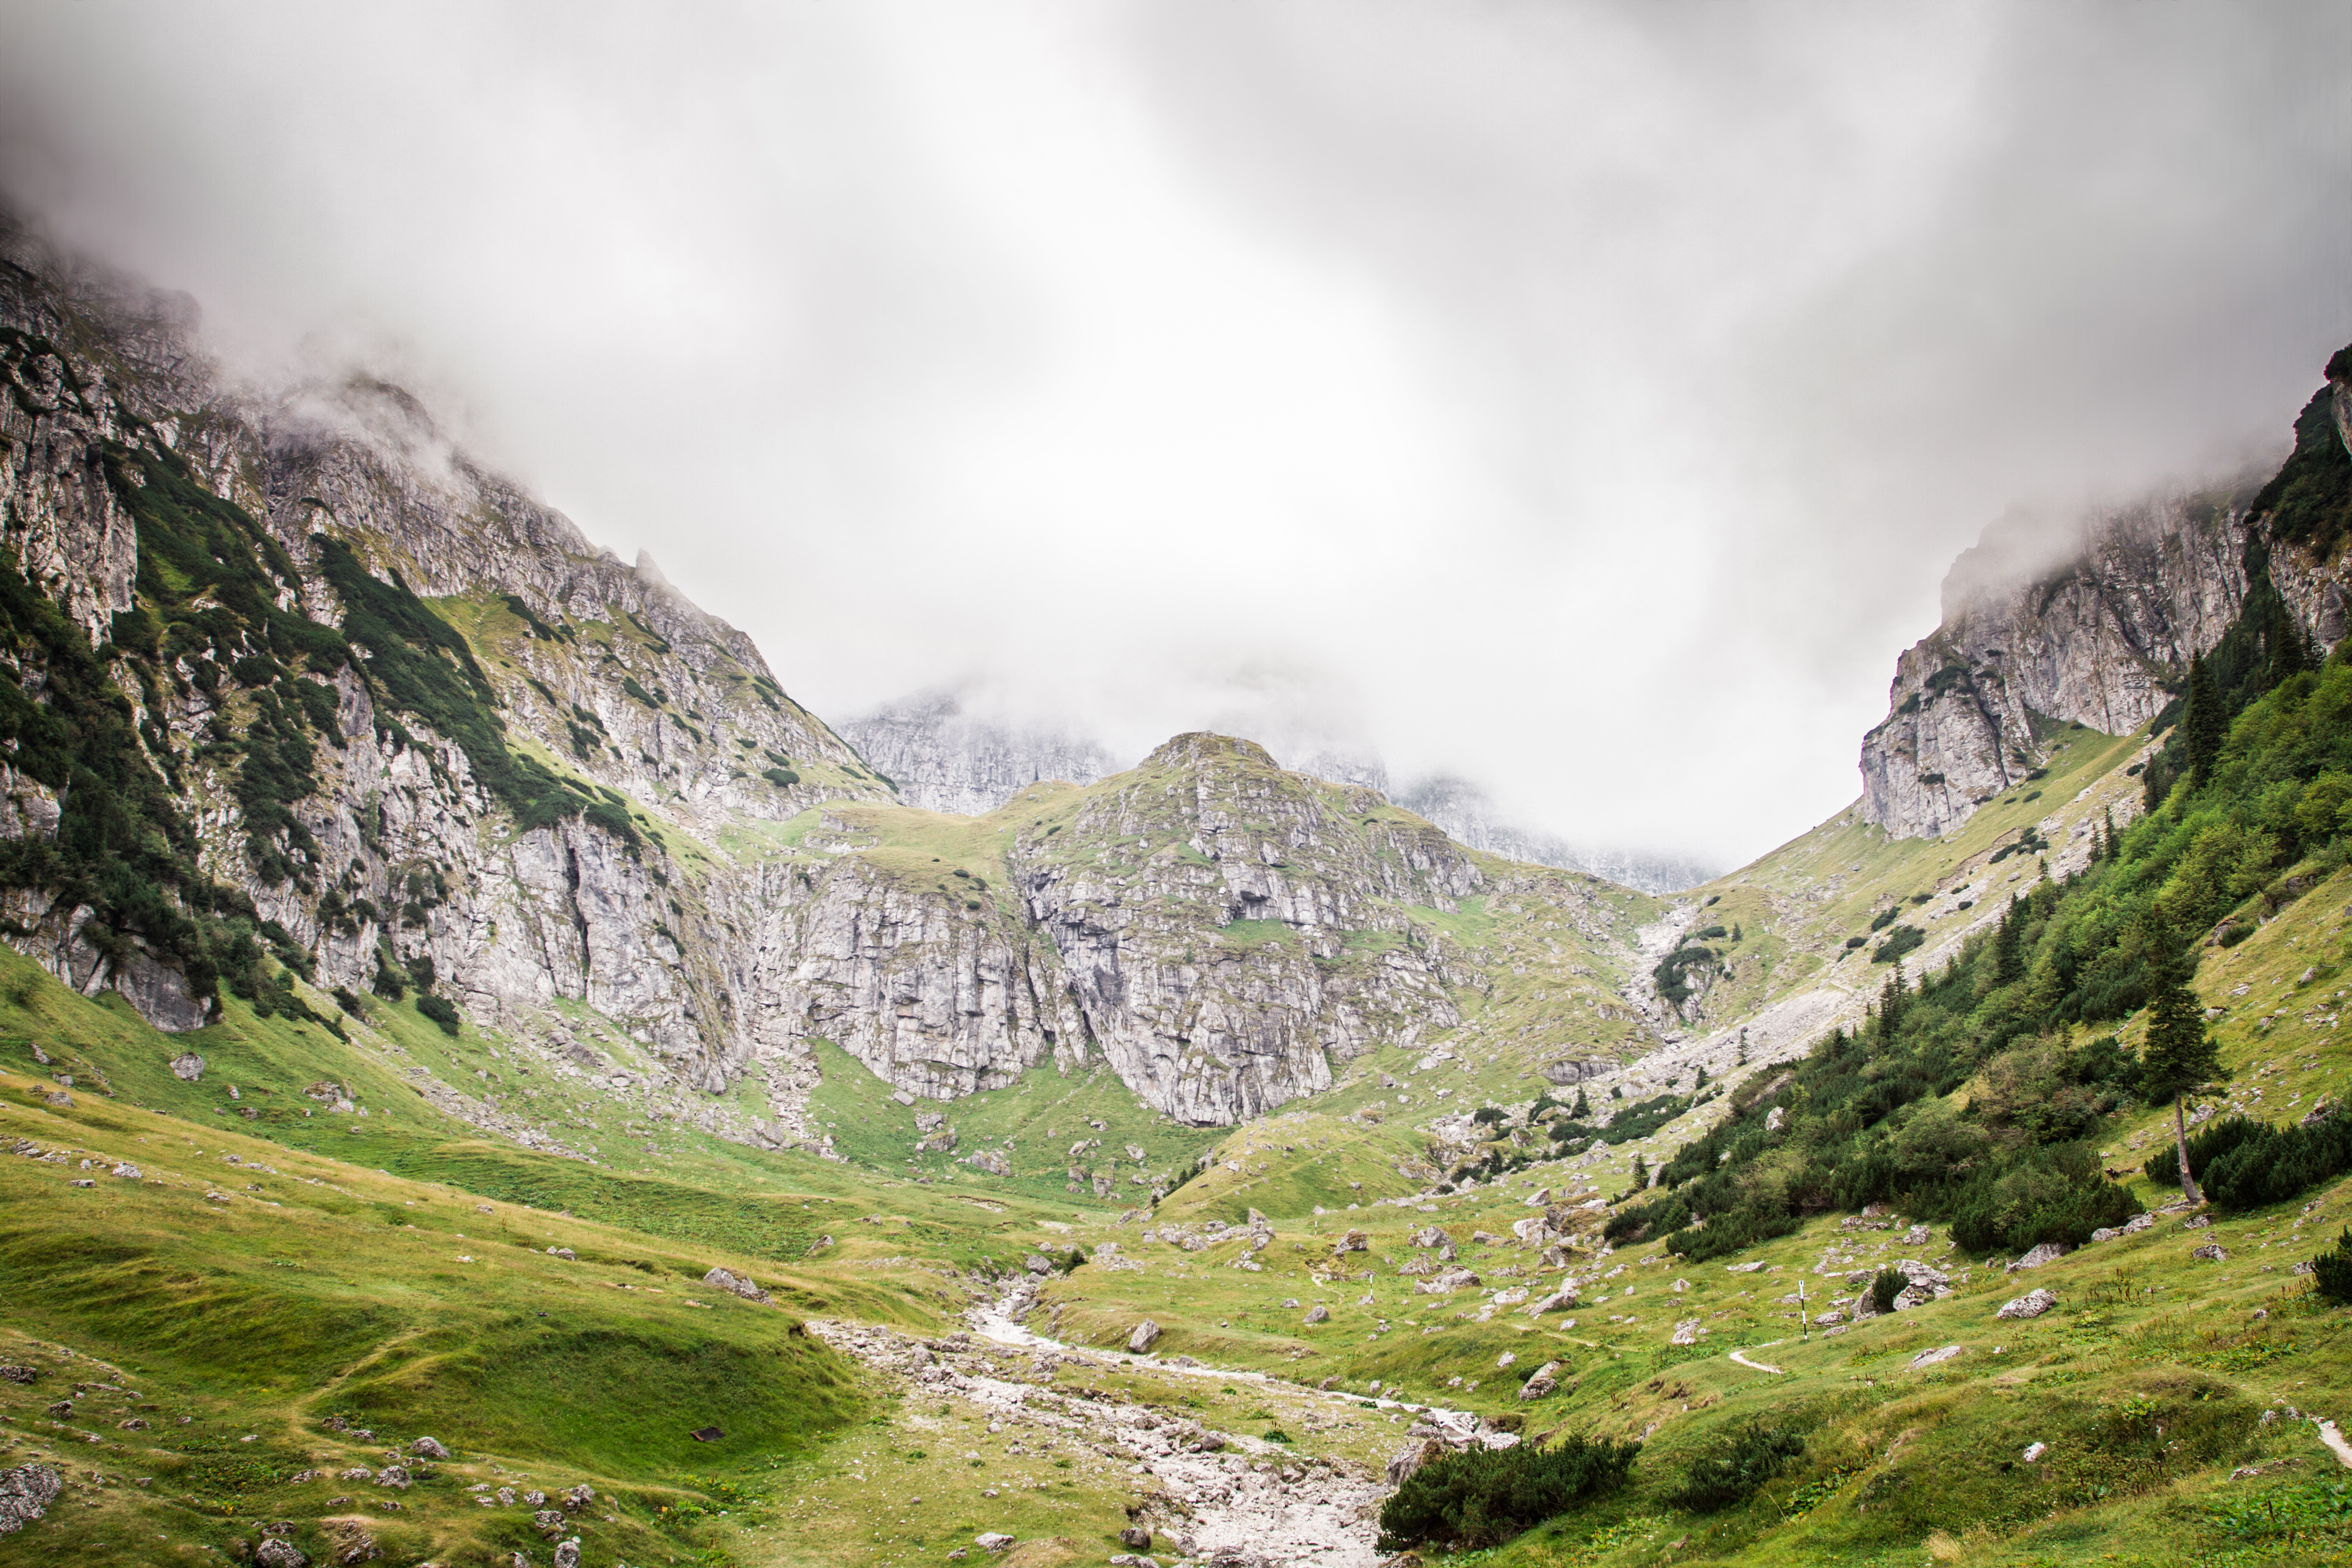
landscape, nature, wilderness, walking, mountain, cloud, hill, adventure, valley, mountain range, fjord, highland, ridge, rocks, clouds, mountains, alps, backpacking, plateau, fell, cirque, loch, landform, mountain pass, geographical feature, mountainous landforms